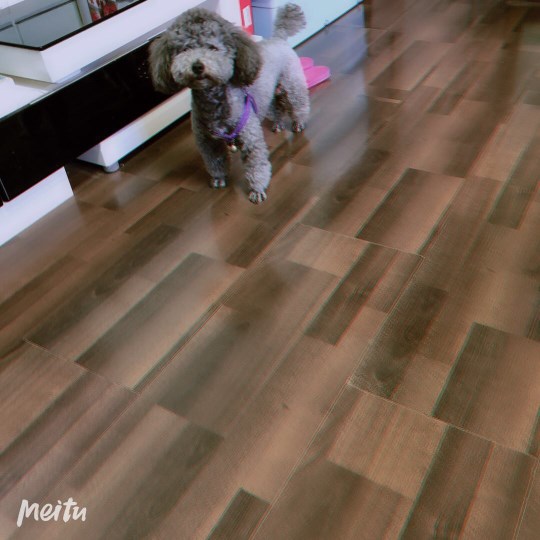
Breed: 2925-n000114-toy_poodle